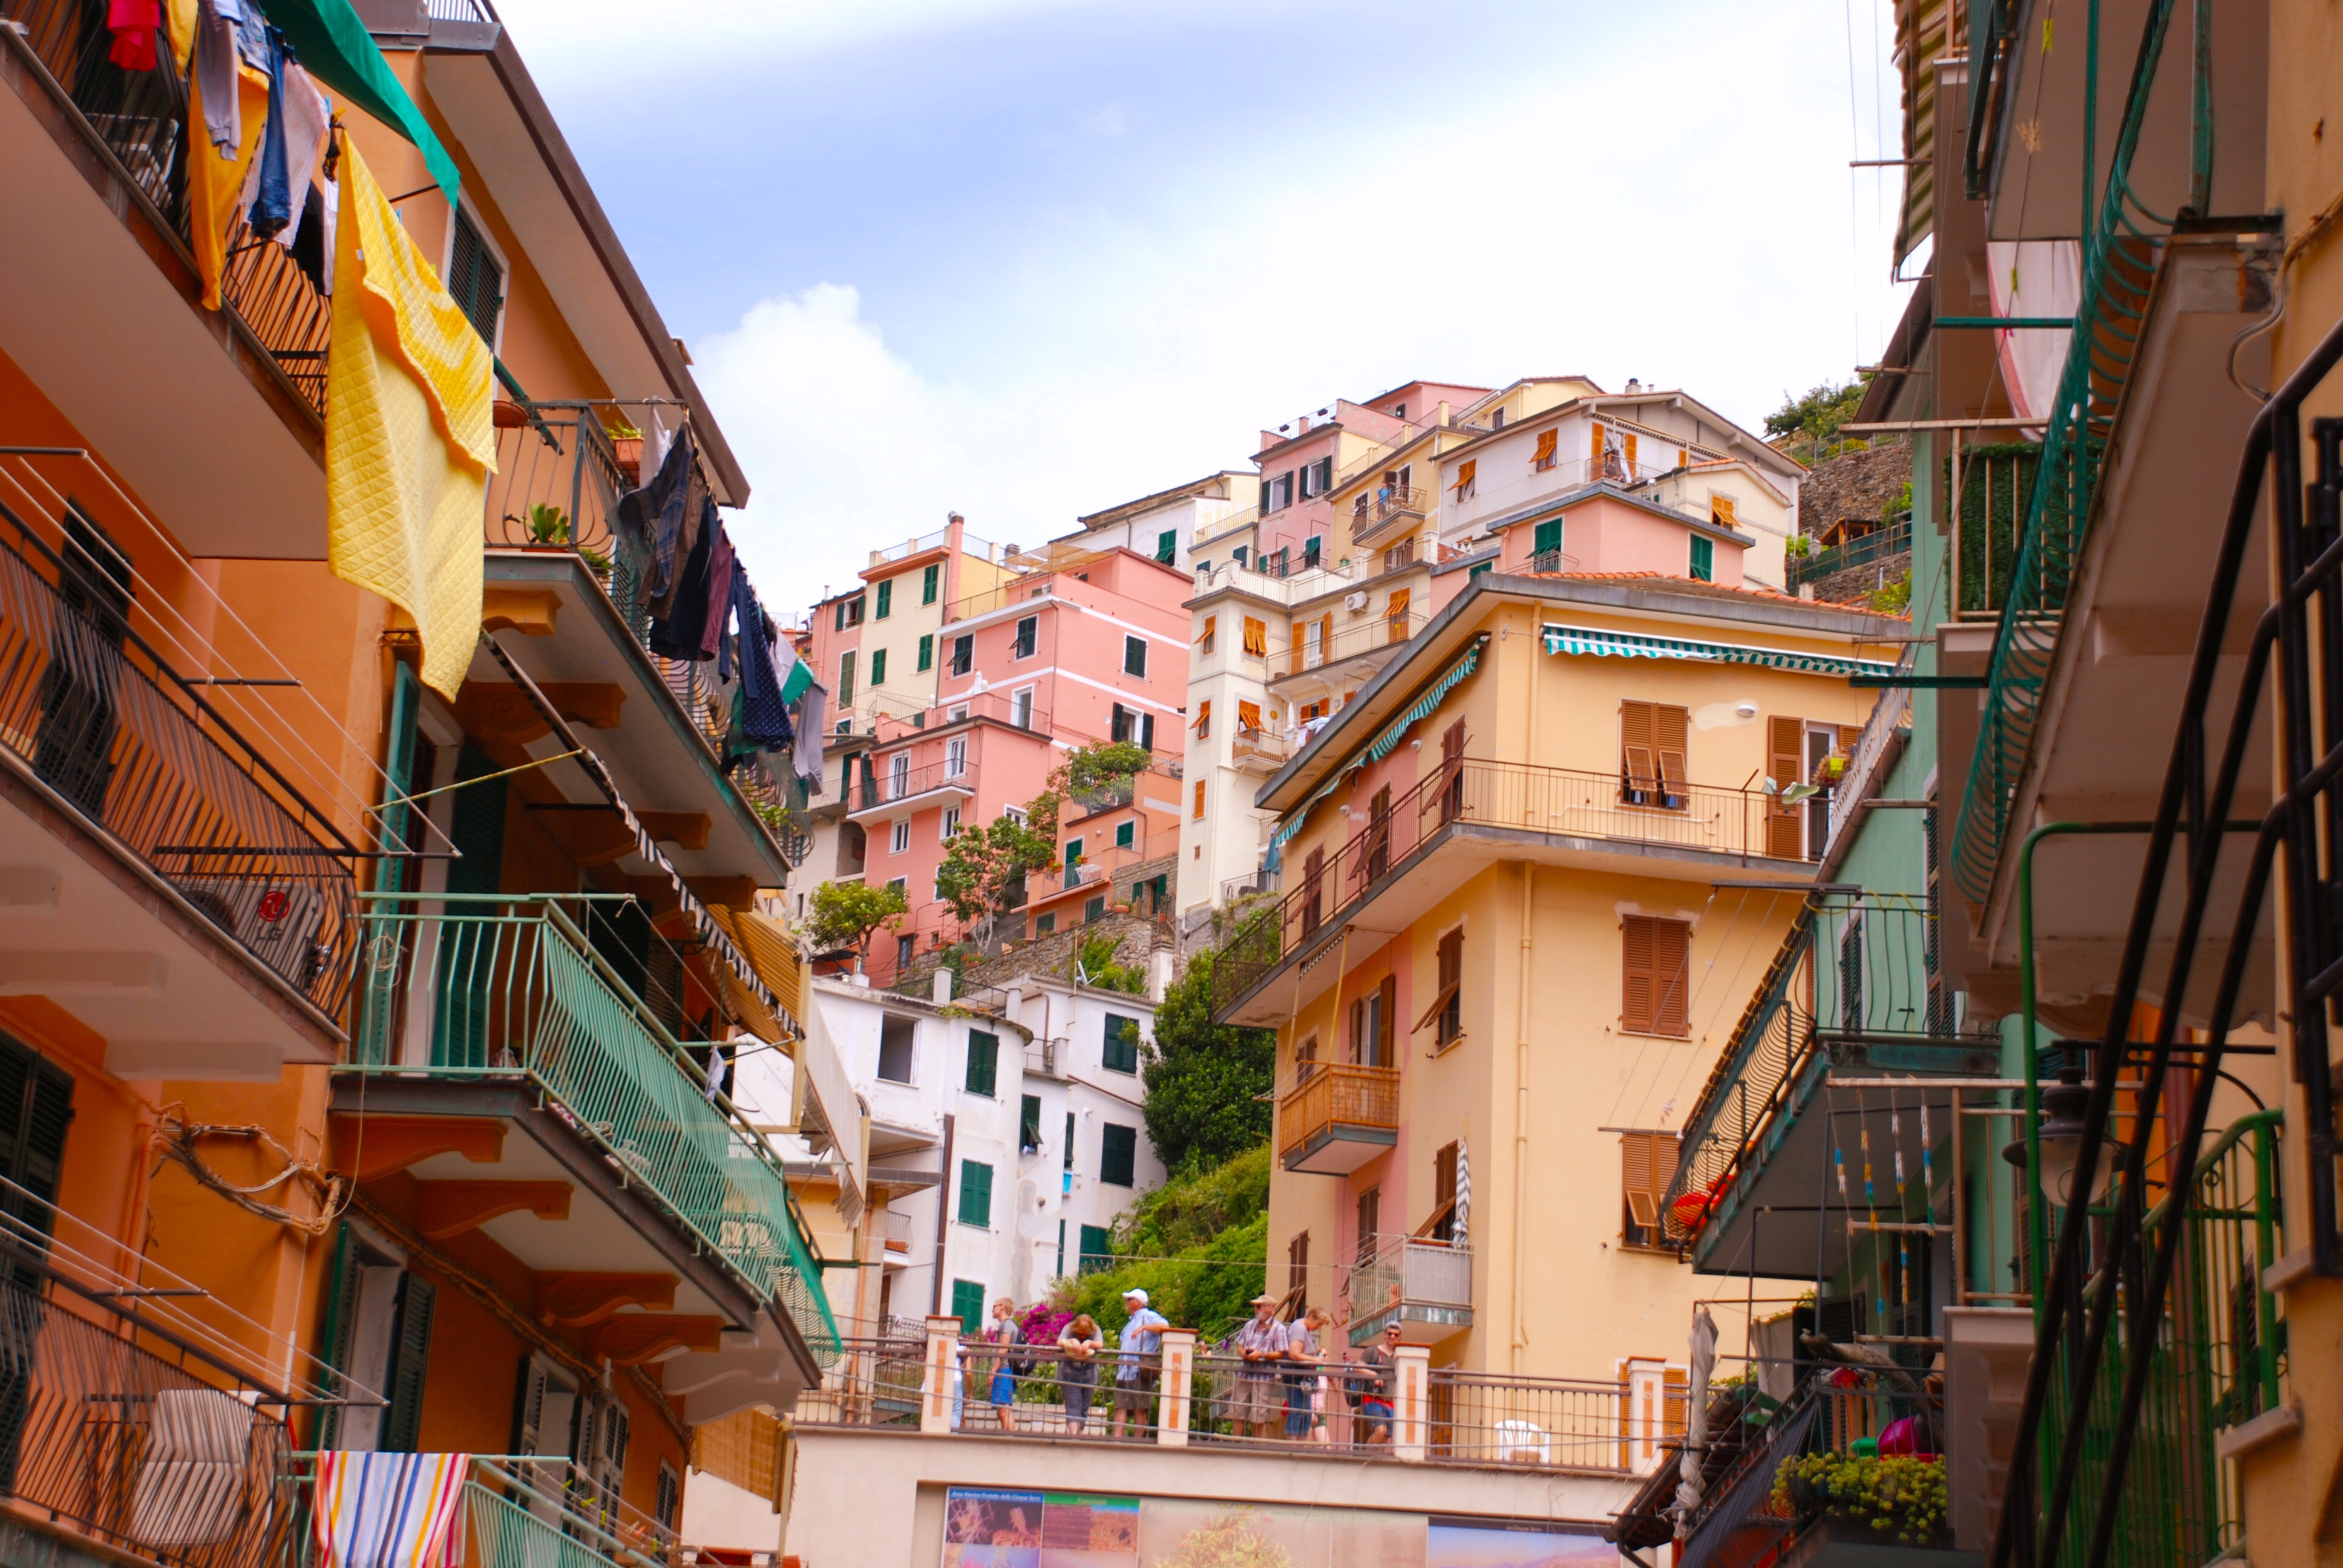
road, street, house, town, city, cityscape, travel, color, facade, waterway, infrastructure, neighbourhood, urban area, residential area, human settlement